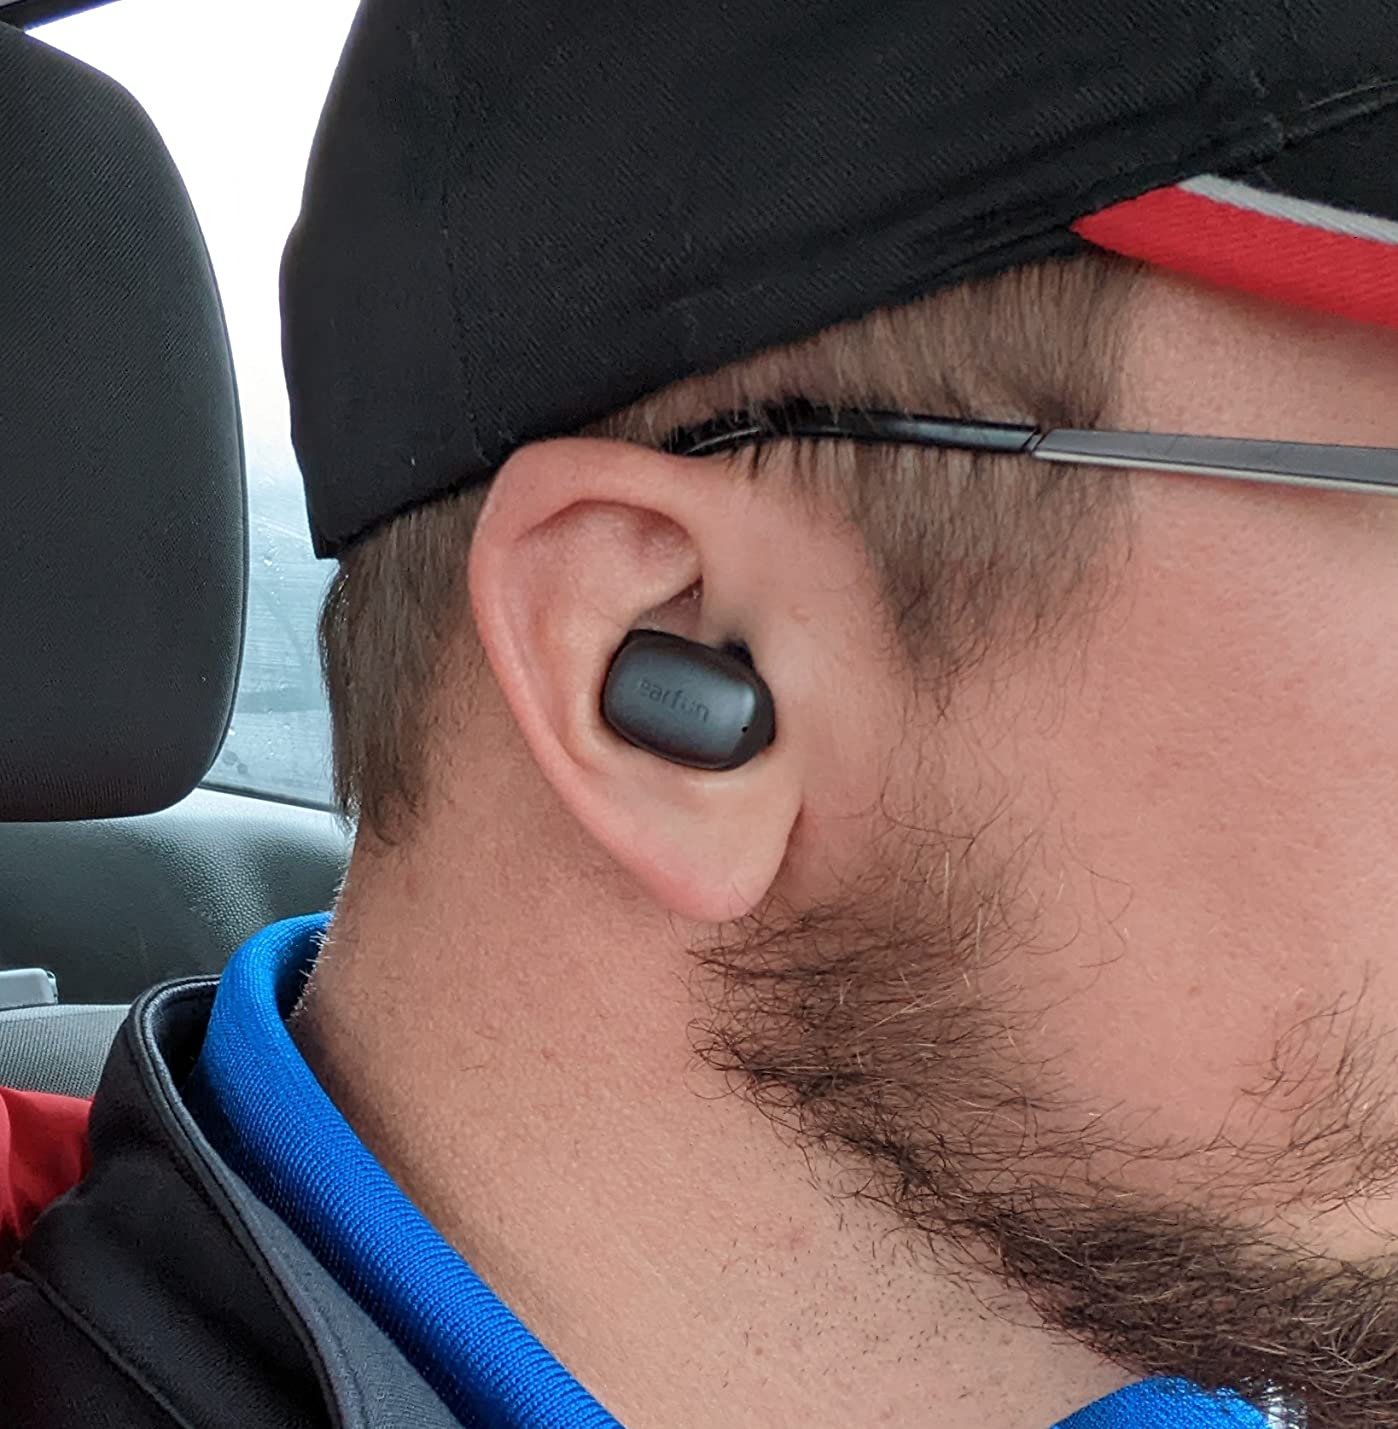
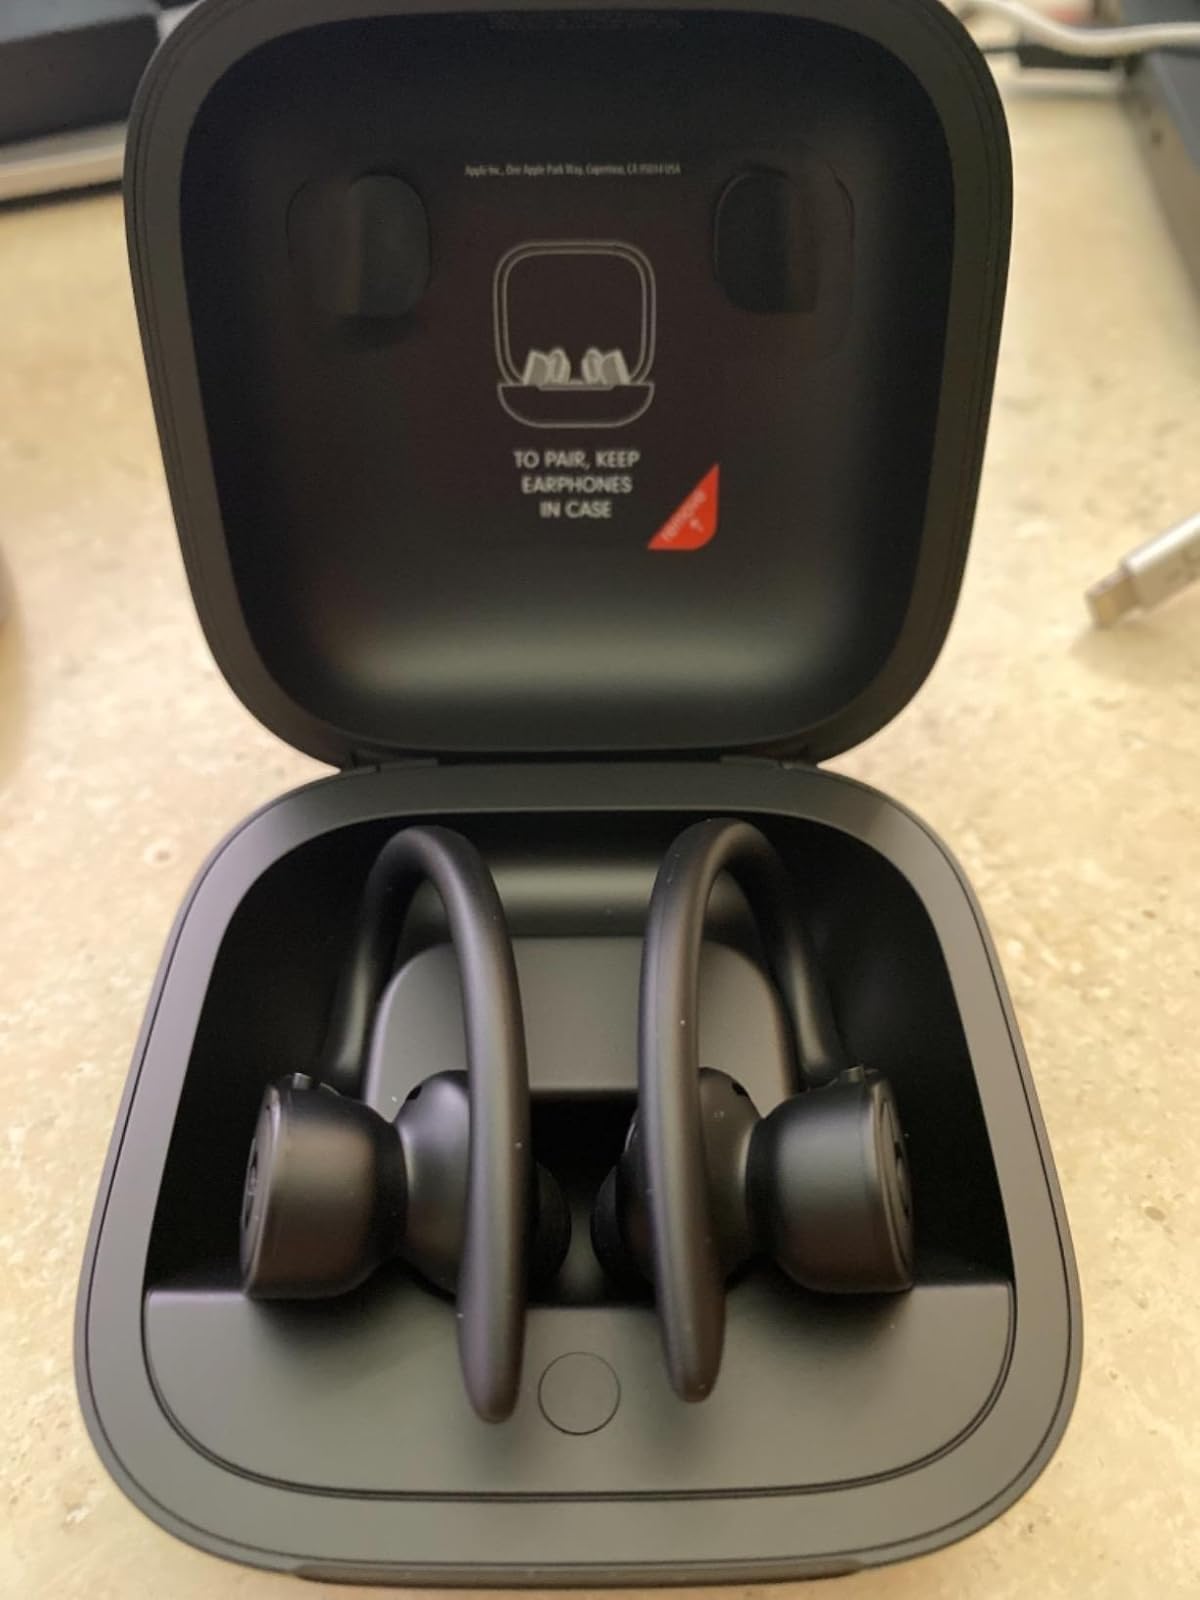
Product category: earbuds
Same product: no